Badhuistheater

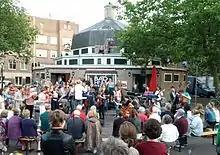
Open air concert in front of the Badhuistheater

The Badhuistheater (Dutch: Bath house theatre) is a theater venue located in a former bath house on the east-side of Amsterdam.